Latin America during World War II

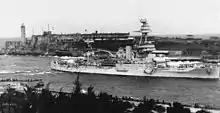
With Morro Castle in the background, sails into Havana Harbor, February 1940.

President Federico Laredo Brú led Cuba when war broke out in Europe, though real power belonged to Fulgencio Batista as the army's Chief of Staff. In 1940, Brú infamously denied entry to 900 Jewish refugees who arrived in Havana aboard . After both the United States and Canada likewise refused to accept the refugees, they returned to Europe, where many were eventually murdered in the Holocaust. Batista became president in his own right following the 1940 election. He cooperated with the United States as it moved closer to war against the Axis. Cuba declared war on Japan on December 8, 1941, and on Germany and Italy on December 11.